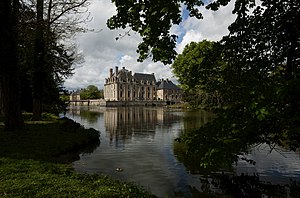
Loiret
Slottet La Ferté-Saint-Aubin ligger i Loiret
Loiret er et fransk departement i regionen Centre. Hovedbyen er Orléans, og departementet har 618.126 indbyggere.